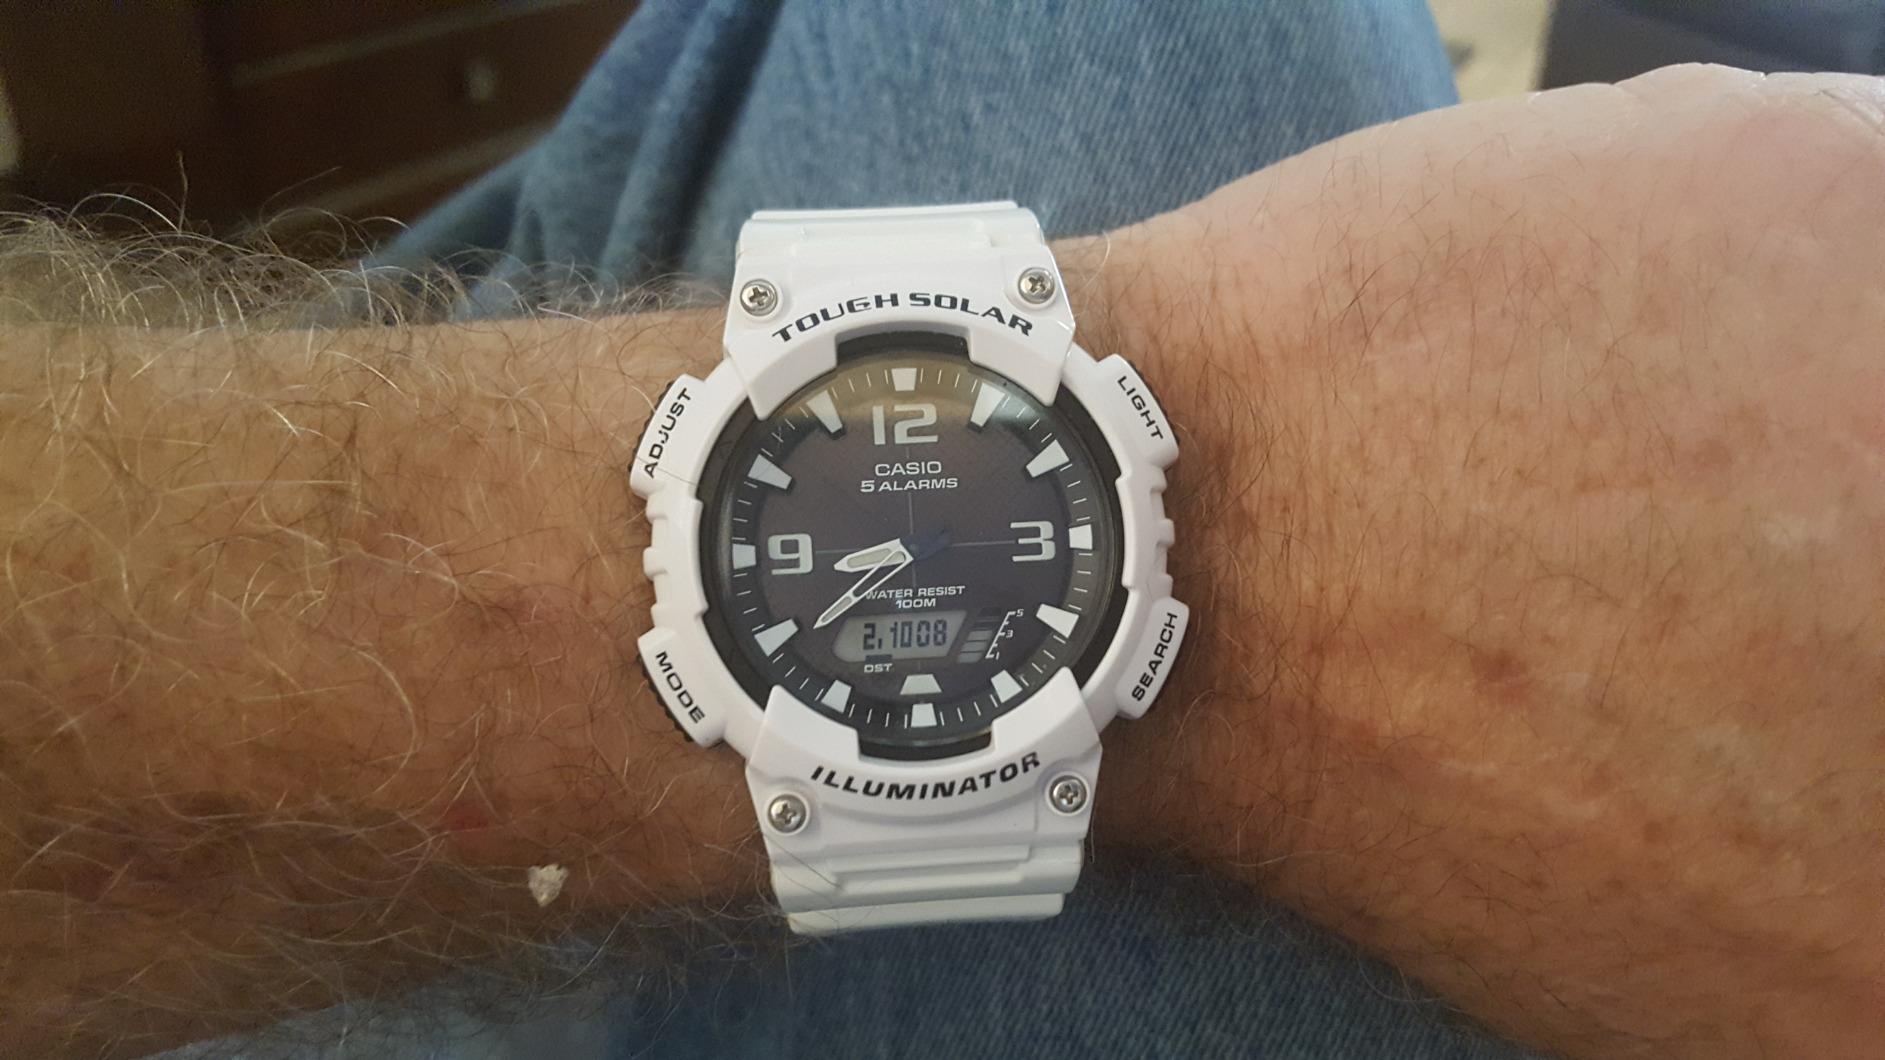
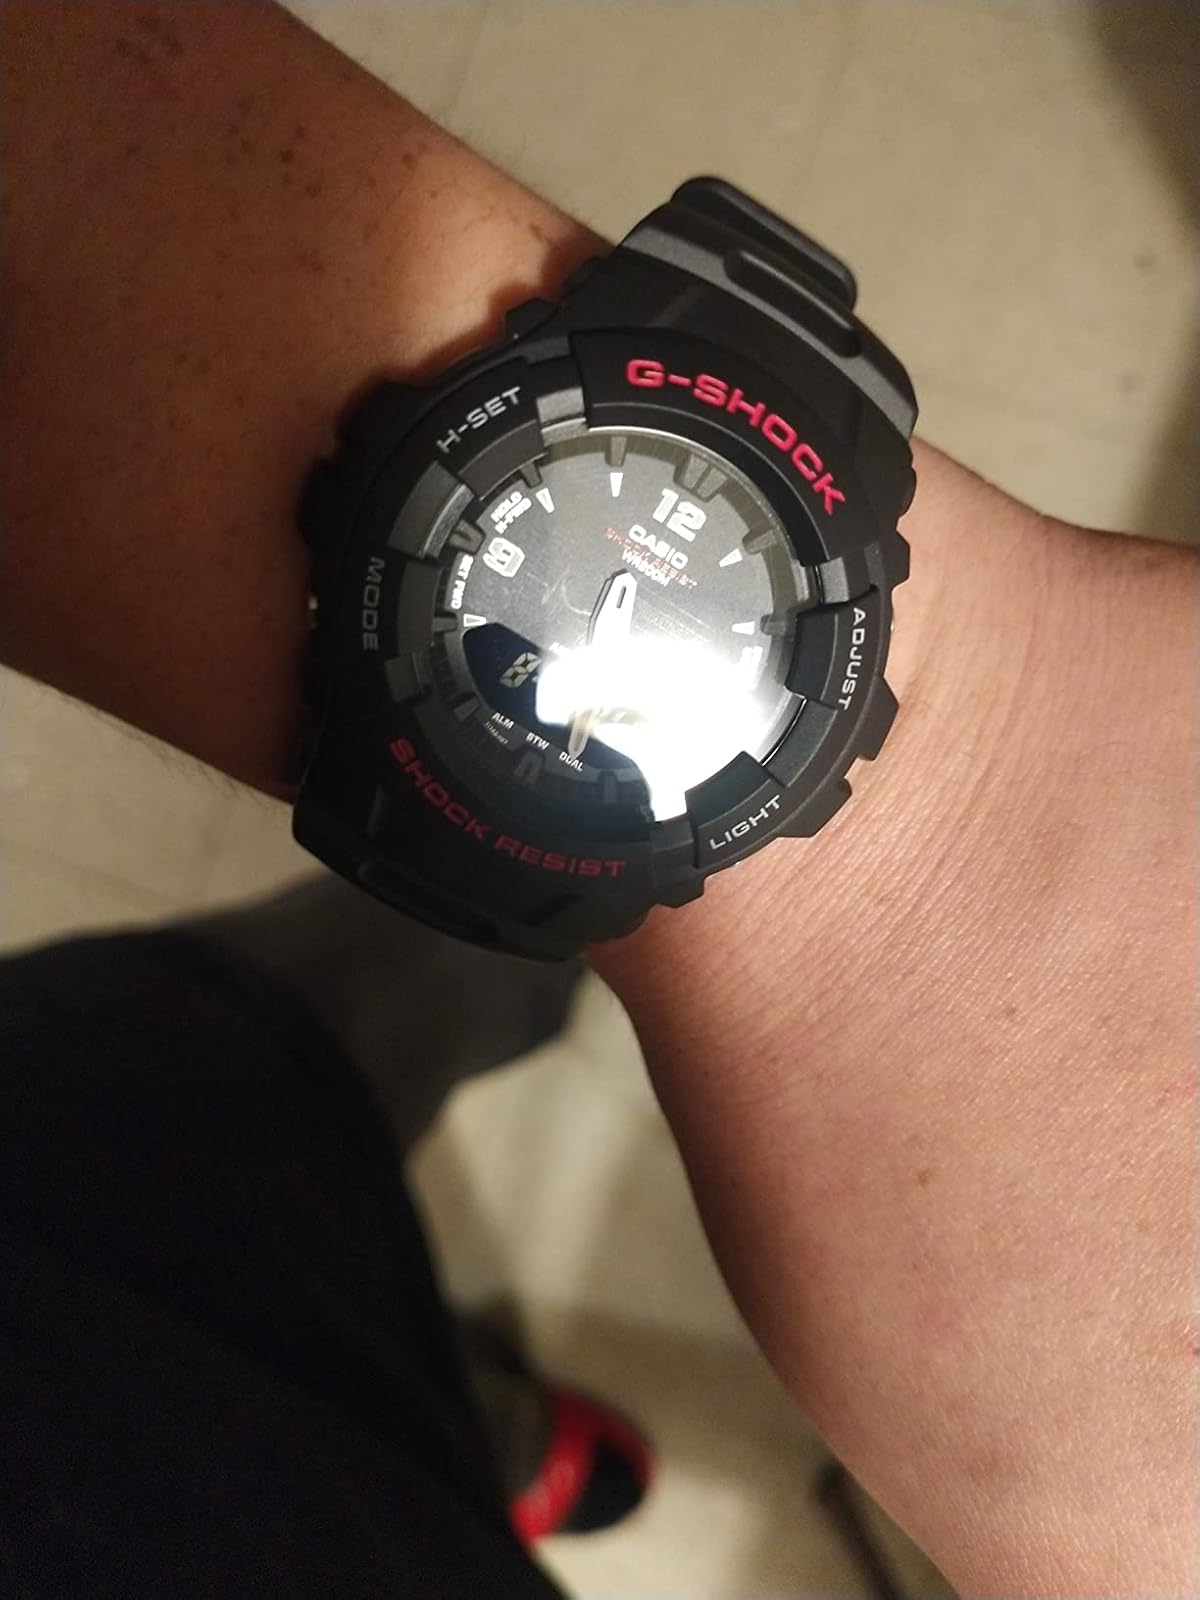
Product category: accessories_watch
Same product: no